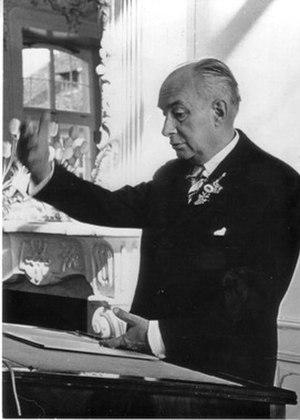
Alexander Rüstow, né le 8 avril 1885 à Wiesbaden et mort le 30 juin 1963 à Heidelberg, est un philosophe allemand, un des penseurs de l'ordolibéralisme et de l'économie sociale de marché.
Carl Schmitt, né le 11 juillet 1888 et mort le 7 avril 1985 à Plettenberg, est un juriste et philosophe allemand, de confession catholique. Il s'engage dans le parti nazi dès 1933 puis en est écarté en 1936. Il est considéré par certains auteurs comme le juriste officiel du IIIᵉ Reich lors de cette période, du fait des rapprochements que l'on peut faire entre sa doctrine juridique du décisionnisme et l'évolution institutionnelle de l'Allemagne sous le régime nazi.